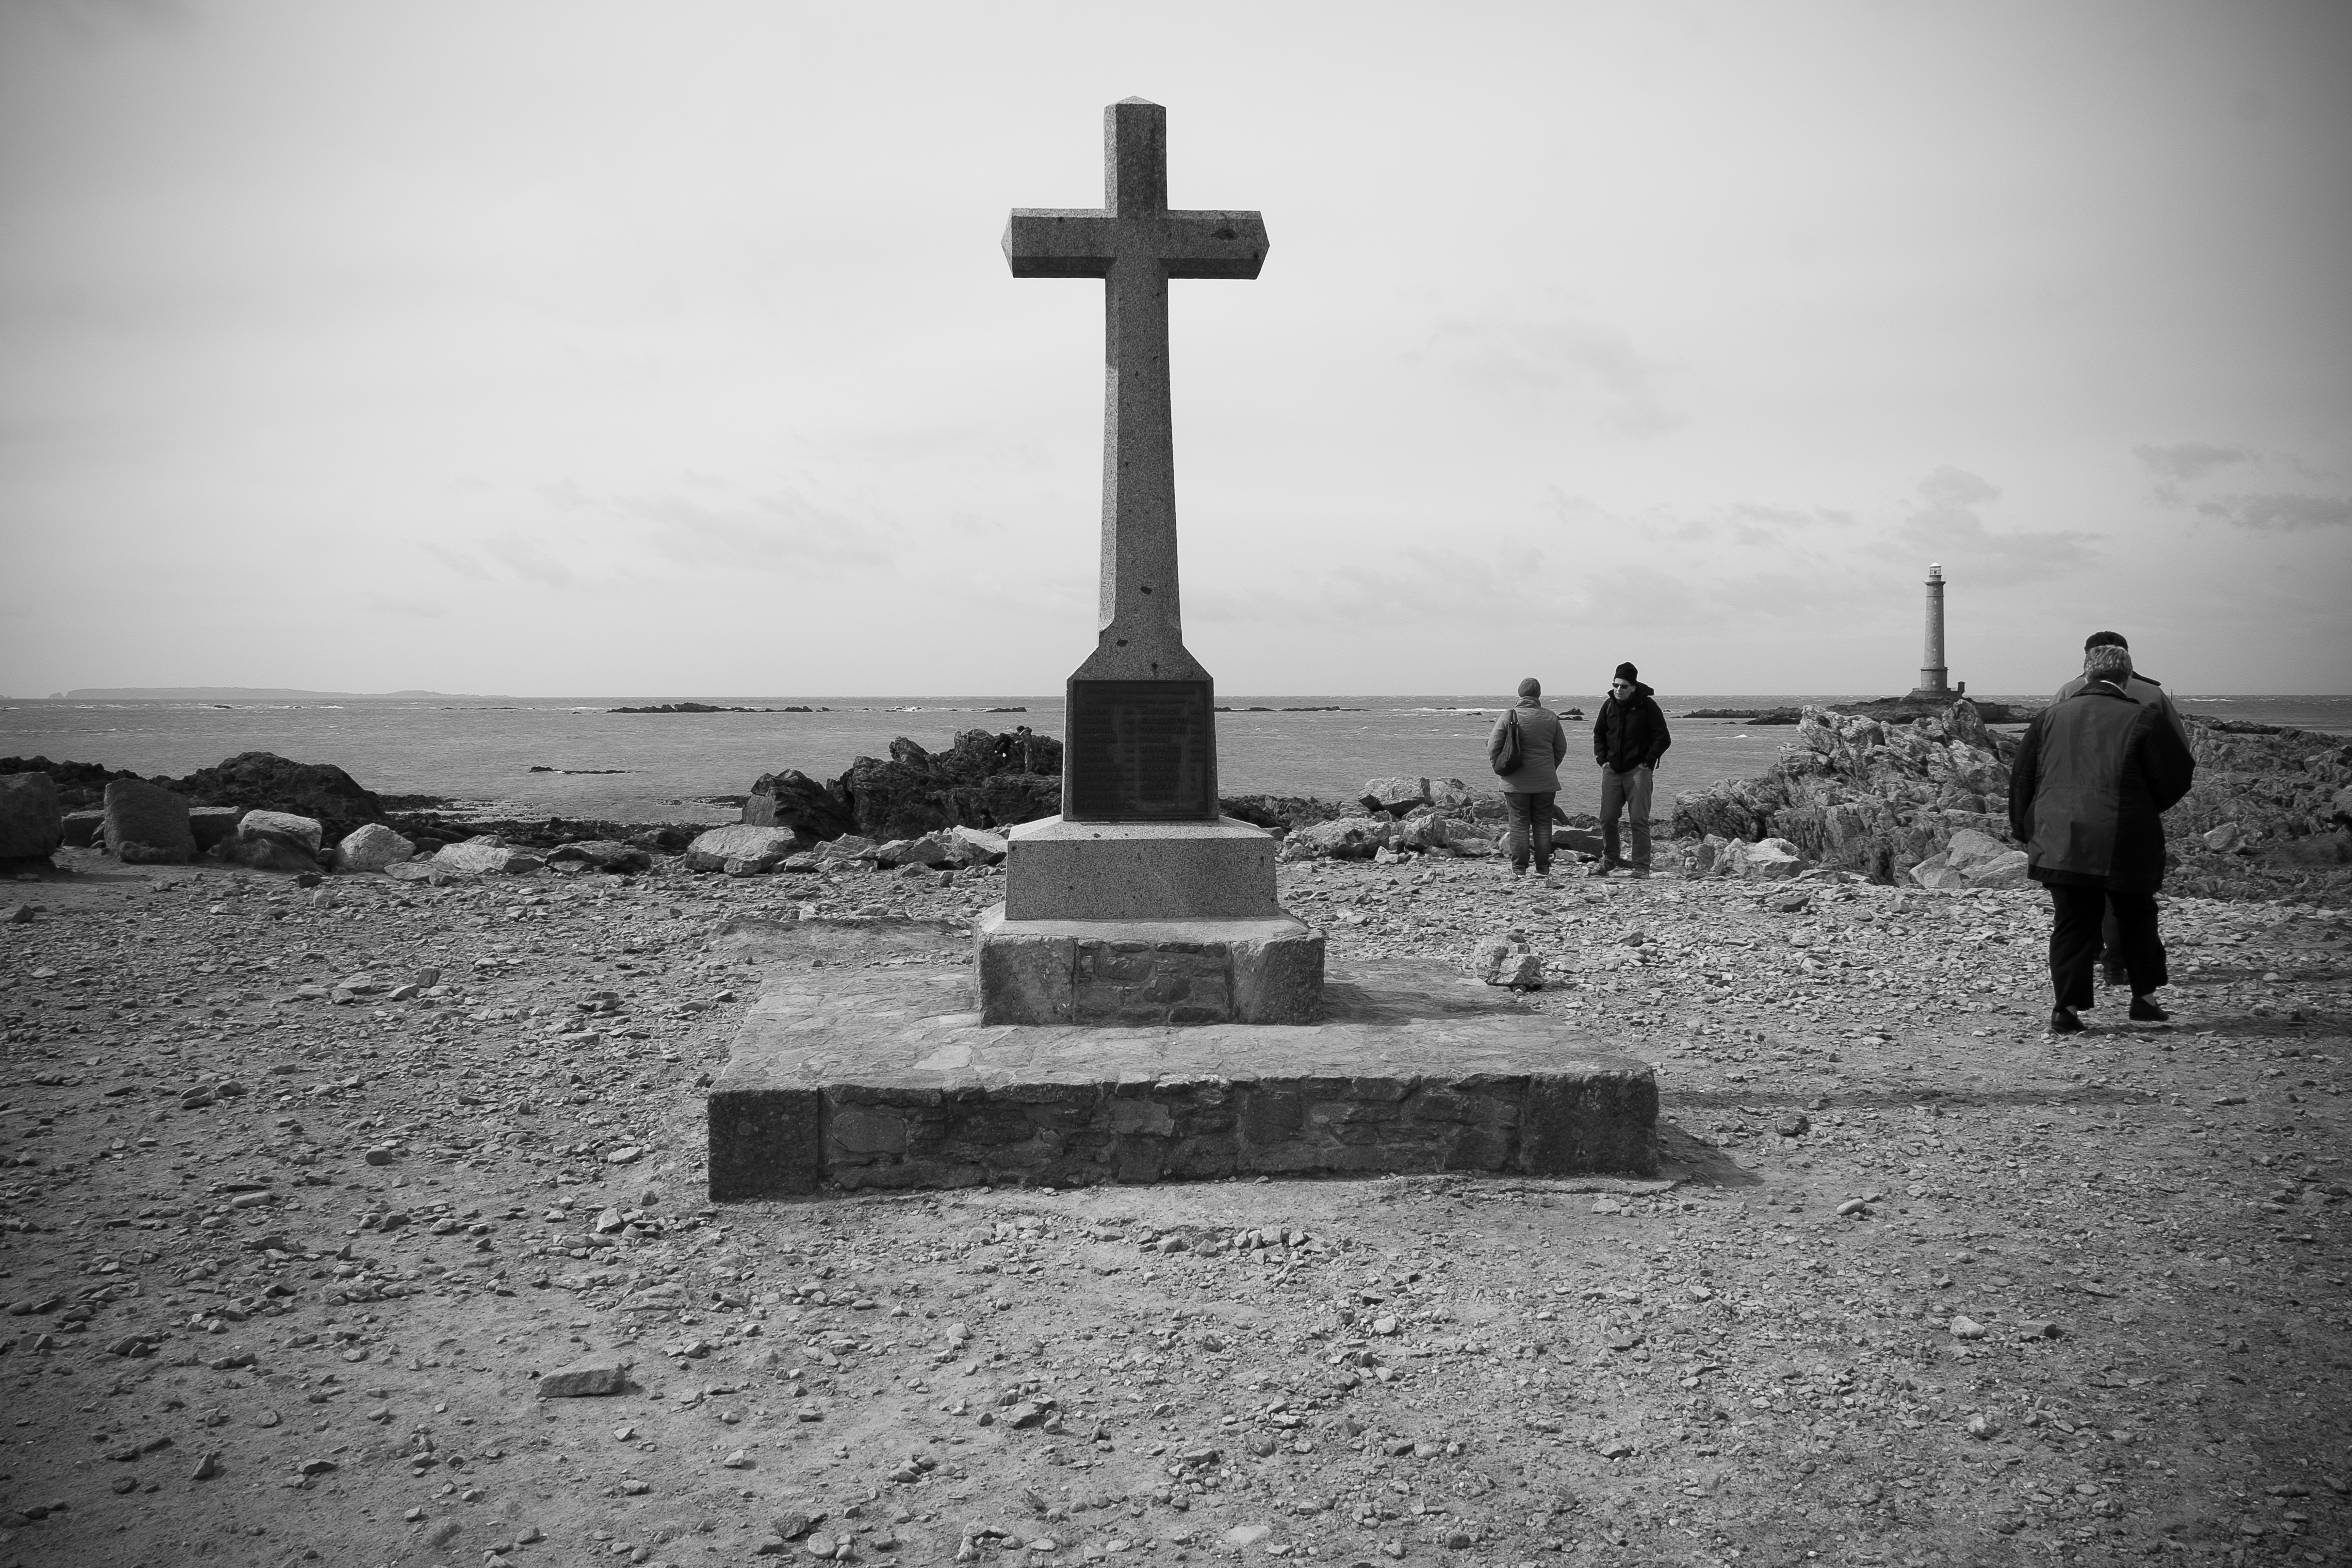
sea, rock, black and white, white, monument, france, statue, symbol, shadow, black, monochrome, sculpture, memorial, temple, normandy, fr, normandie, capdelahague, auderville, lahague, cotentin, monochrome photography, ancient history